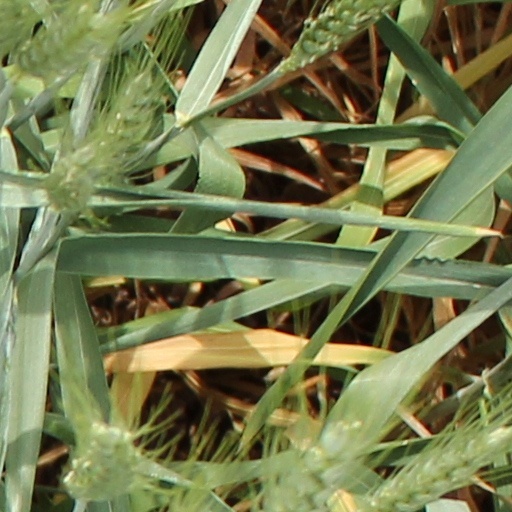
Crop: wheat